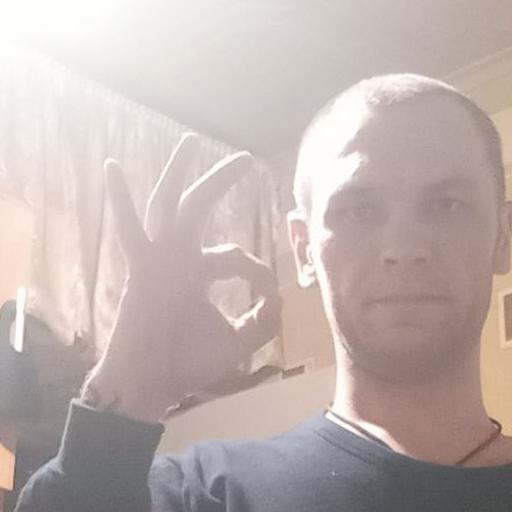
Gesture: ok